Balkan Folklore Festival

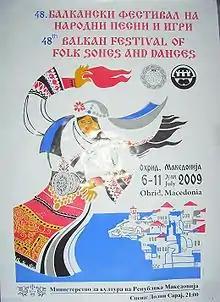
Festival logo from 2009

Balkan Folklore Festival or Balkan festival of folk songs and dances is an international folk festival in Ohrid, North Macedonia. It was founded in 1962 and represents the oldest manifestation of its kind in the Balkans. At that festival many vocal and instrumental artistic groups and solosingers present the authentic tradition and culture throughout the dances, songs, customs, traditional clothes and instruments. Traditionally, the festival is held at the beginning of July.